Subdivisions of the Second Polish Republic

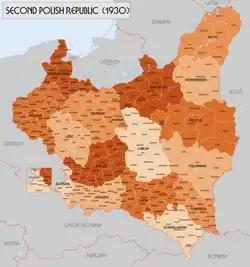
Administrative division of Second Polish Republic, 1930. Colors denote voivodeships, division into powiats visible on the lower level.

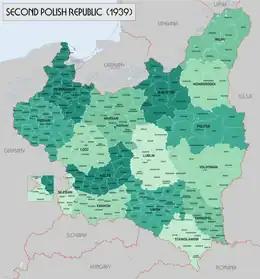
Administrative Map in 1939 showing April 1938 voivodship revisions and Slovak border changes

Subdivisions of the Second Polish Republic became an issue immediately after the creation of the Second Polish Republic in 1918. The Polish–Lithuanian Commonwealth had been partitioned in the late 18th century. The various parts of what was now Polish territory had belonged to different states with different administrative structures: Austria-Hungary (mostly forming part of the Kingdom of Galicia and Lodomeria), the German Empire (specifically the Kingdom of Prussia) and the Russian Empire.